Mellikon

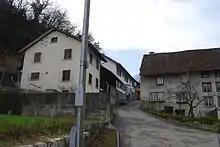
Houses in Mellikon

Mellikon has a population of , 44.4% of the population are foreign nationals. Over the last 10 years (1997–2007) the population has changed at a rate of -6.7%. Most of the population speaks German(93.0%), with Portuguese being second most common ( 3.1%) and Dutch being third ( 1.2%).